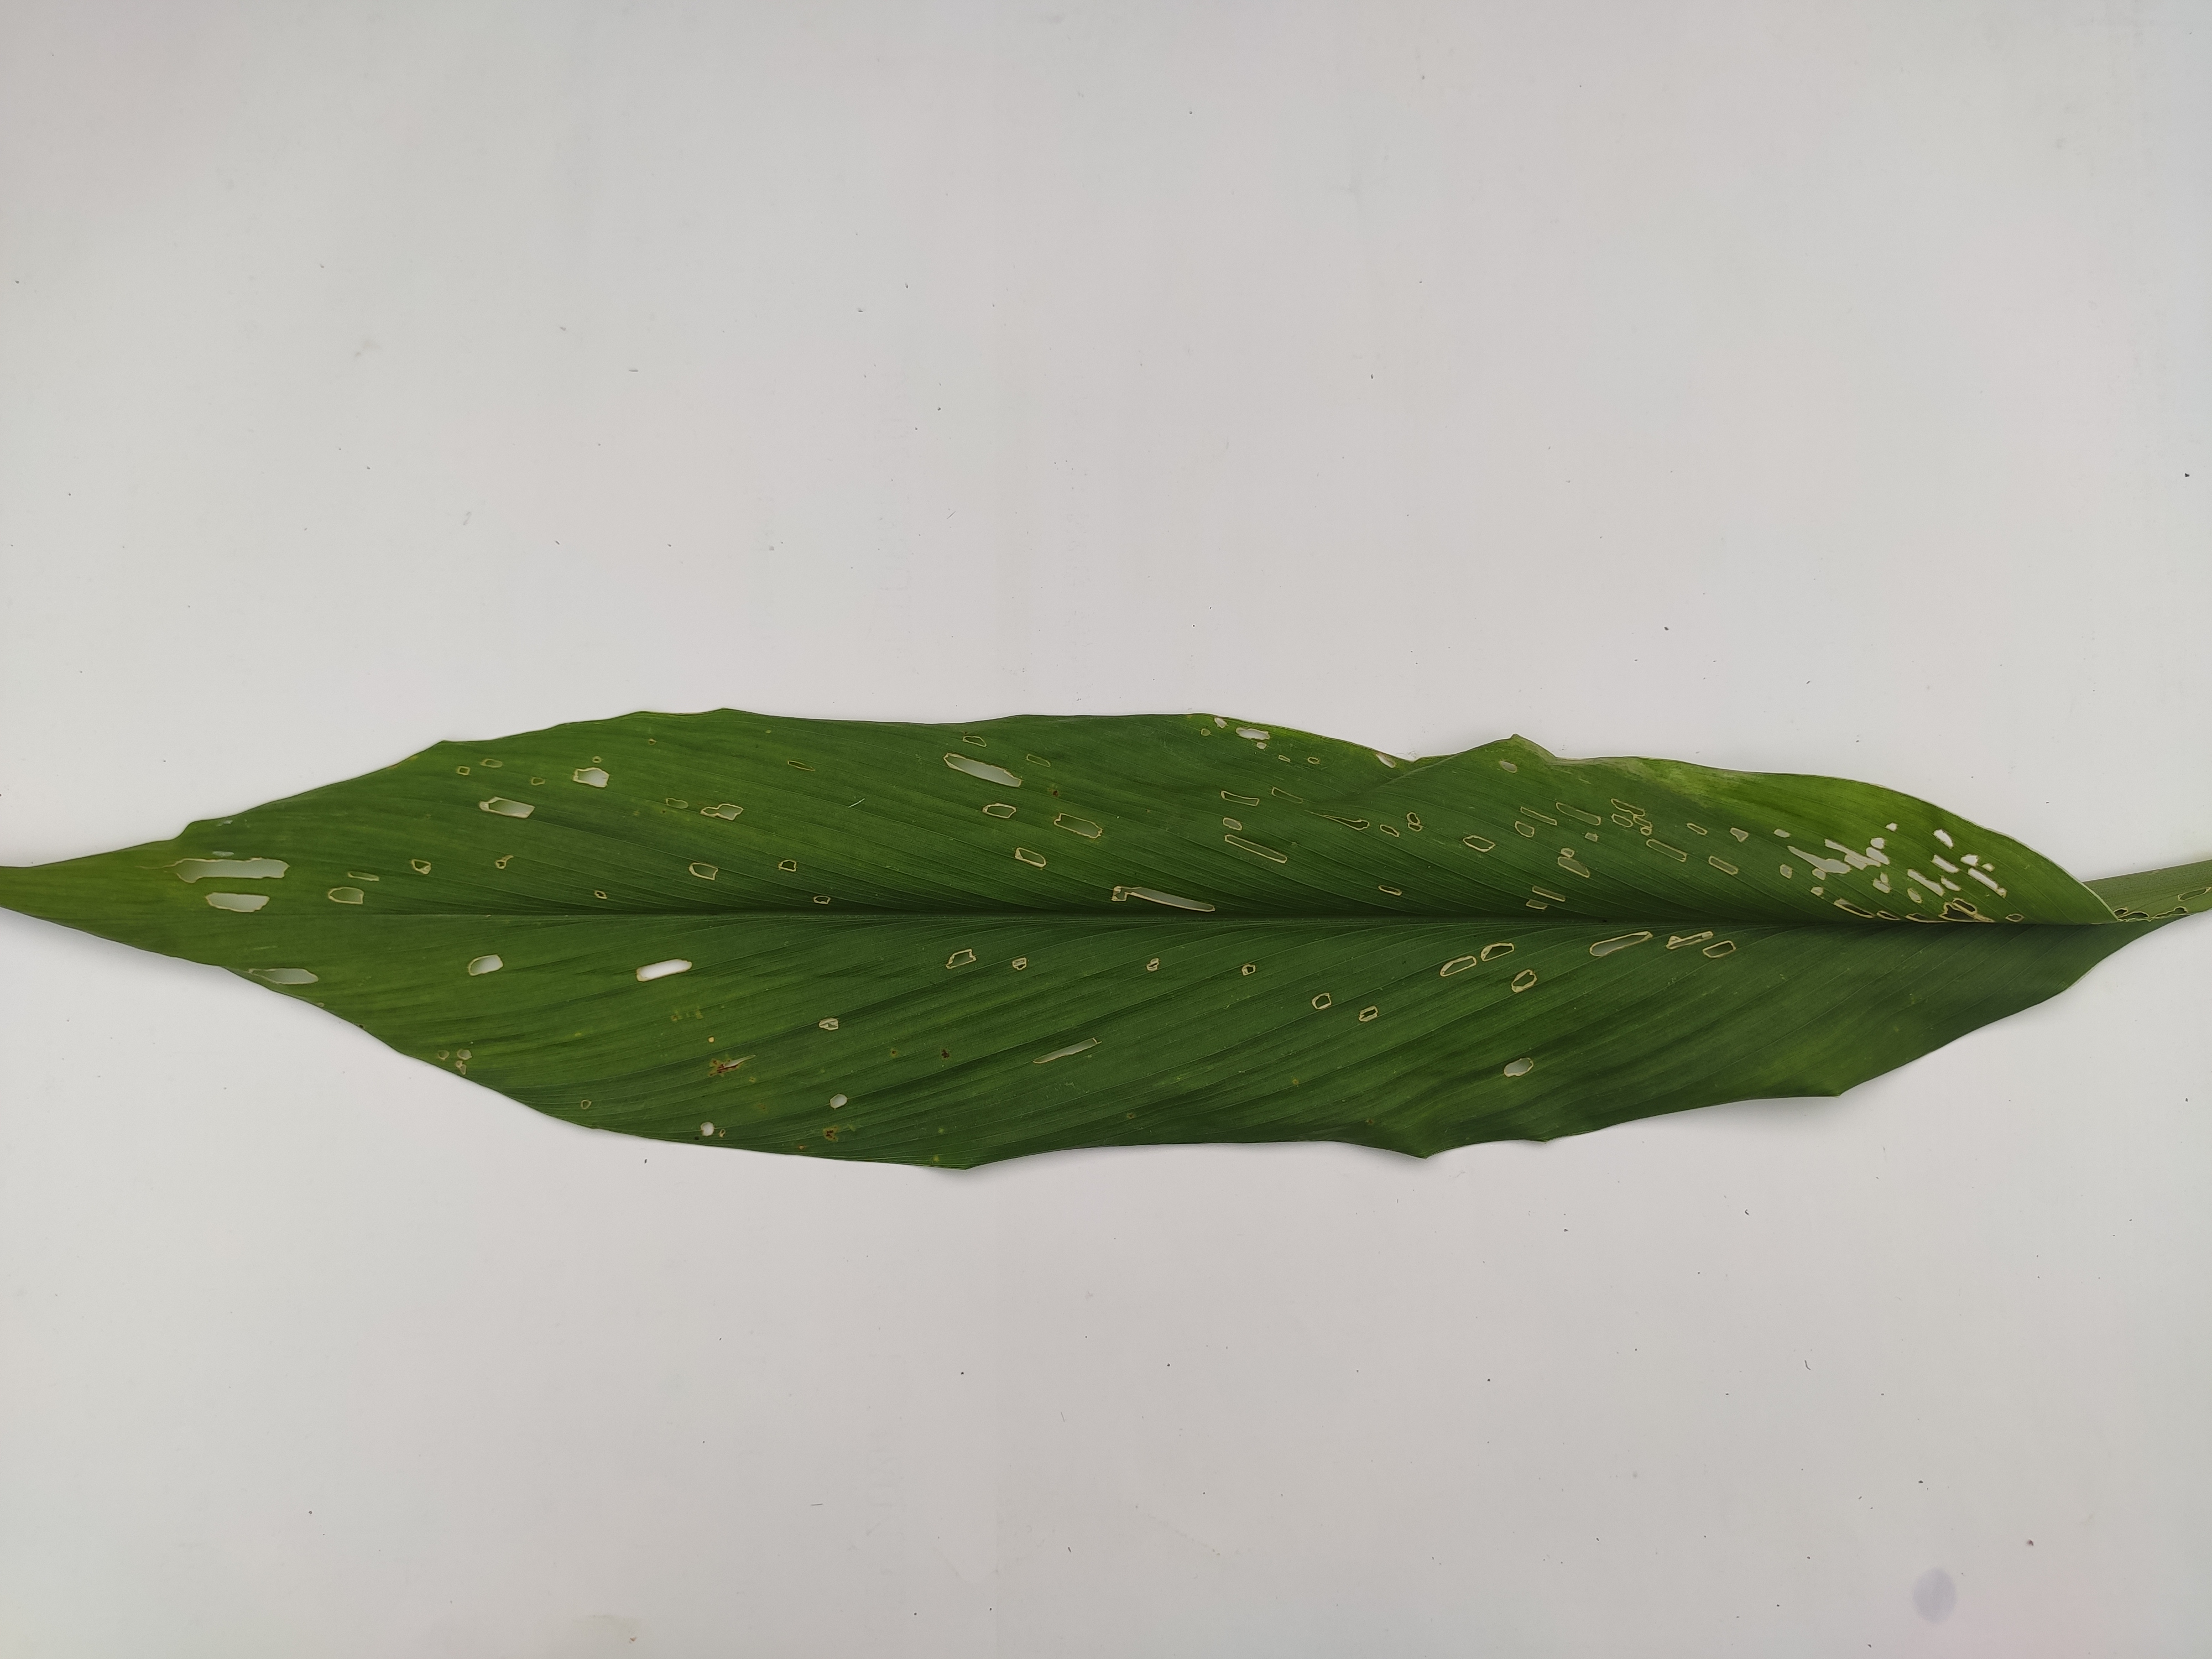
Label: Aphids_Disease